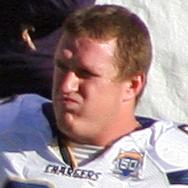
Age: 25